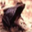
Label: frog